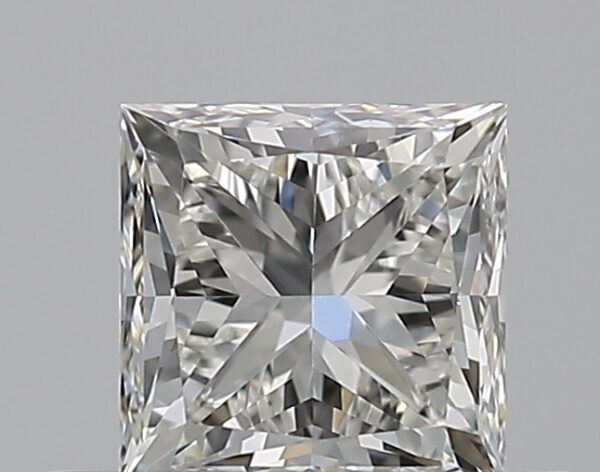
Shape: princess
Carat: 0.5
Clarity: VVS2
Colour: I
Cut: VG
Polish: EX
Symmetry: VG
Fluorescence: N
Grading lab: GIA
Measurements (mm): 4.14 x 4.12 x 3.13